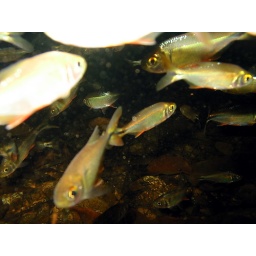
fish in the water of a small creek near mama noots